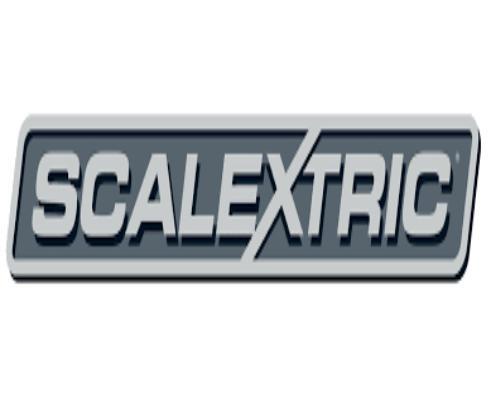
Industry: Transportation